Holbrook-Palmer Estate

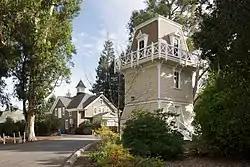
The historic Carriage House and Water Tower in Holbrook-Palmer Park, Atherton, California

Holbrook-Palmer Estate, also known as Elmwood is a historic estate and public park located at 150 Watkins Avenue in Atherton, California (the town was previously named Fair Oaks). The water tower (c.1883) and the carriage house (c.1897) were listed on the National Register of Historic Places on September 26, 2016.